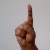
The image shows a hand gesture representing the letter 'D' in Indian Sign Language.